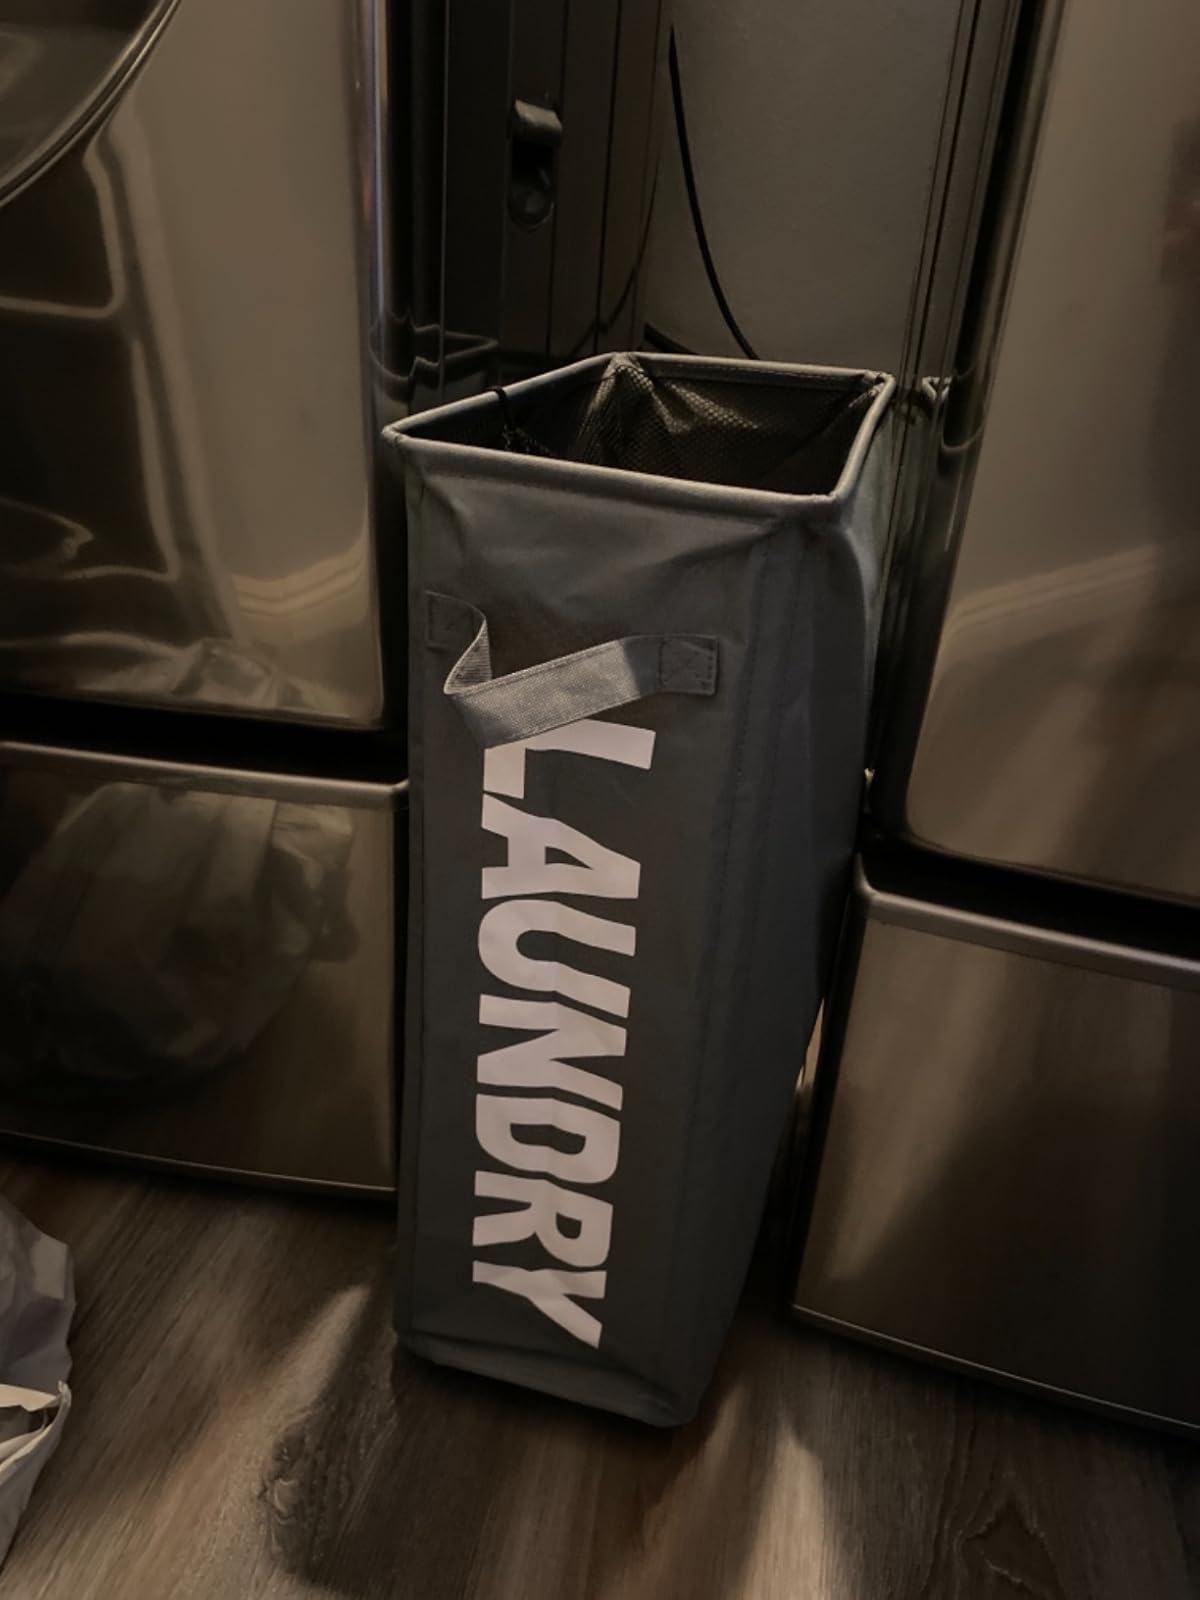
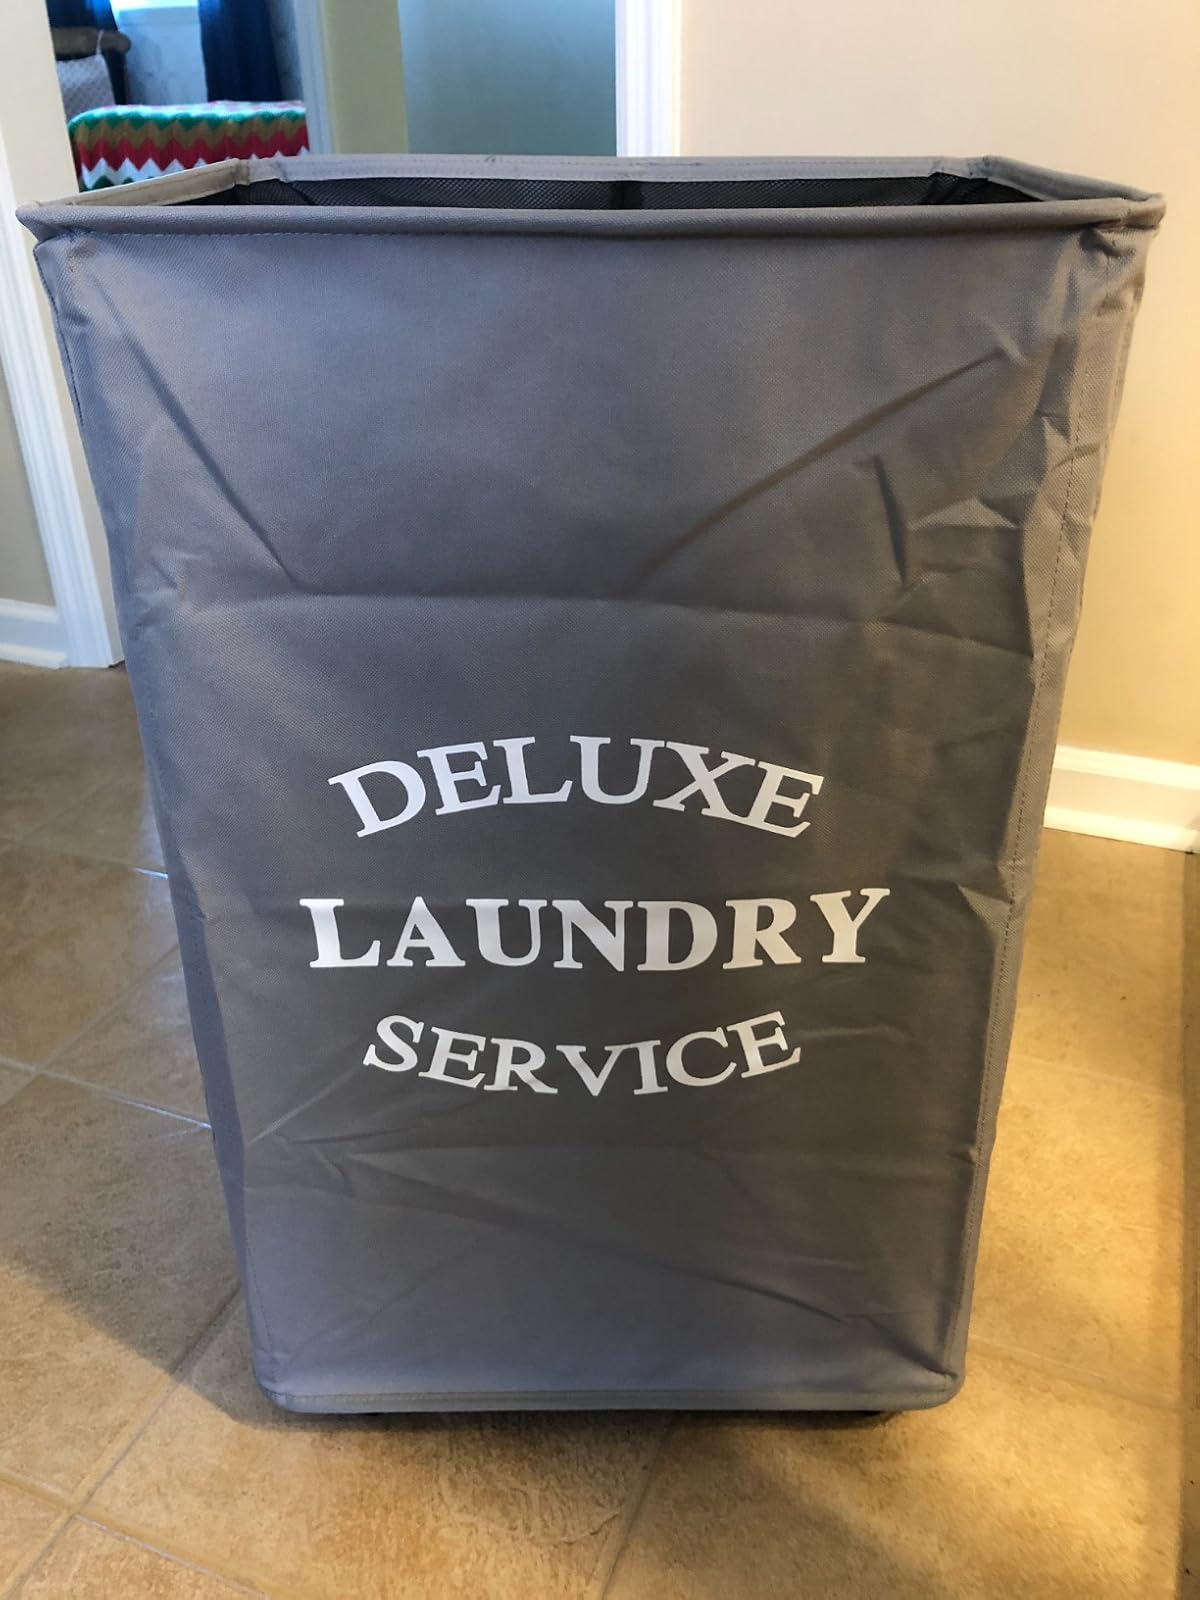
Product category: items_hamper
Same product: no